Thriasio Plain

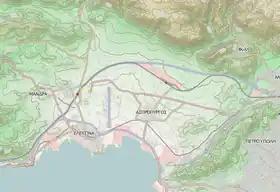
Topographic map of the Thriasio Plain.

The Thriasio Plain is a plain in western Attica within Athens metropolitan area in Greece. It is bounded by Mount Egaleo to the east, Mount Parnitha to the north, Mount Pateras to the west, and the Bay of Elefsina to the south.